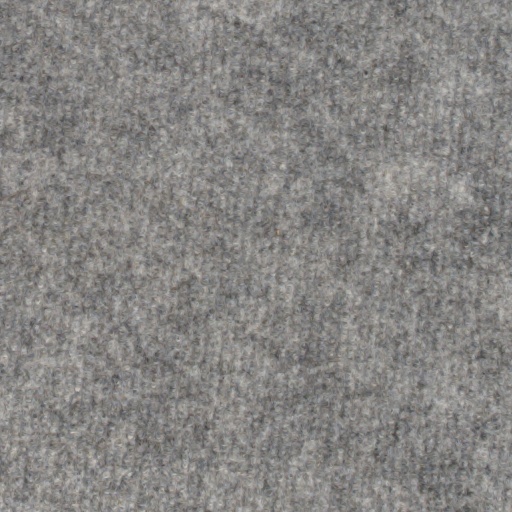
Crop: wheat